Peabody Mason Concerts

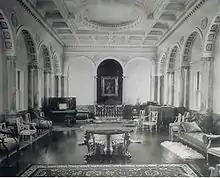
Mason music room, c. 1920

In the years that followed, at her homes in Boston and in Paris, in Beverly on the North Shore and on her two-thousand-acre (8 km) estate in Walpole, New Hampshire, Miss Mason continued to offer recitals by Ignacy Paderewski, Arthur Rubinstein, the Alfred Cortot-Jacques Thibaud-Pablo Casals trio, Emma Calvé, Maggie Teyte, the Nadia Boulanger Chamber Ensemble, Alexander Brailowsky, Egon Petri and Earl Wild, among many others. In 1945, in Cambridge, Massachusetts, she gave a festival of Fauré’s music, including his opera Pénélope in concert form as a centennial commemoration of the birth of Gabriel Fauré. Miss Mason also commissioned Bohuslav Martinu’s Quintet for Piano and Strings, which was performed at her Boston residence at 211 Commonwealth Avenue in the presence of the composer.